Architecture of Russia

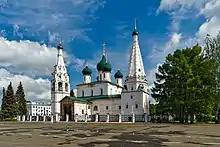
Church of Elijah the Prophet in Yaroslavl

Muscovite masonry continued to develop in the fifteenth and early sixteenth century, with the production of brick being more apparent in the mid-fifteenth century. In 1474 Ivan III imported builders from Pskov to Moscow (Pskov had been saved from ruin by the Mongol horde, and thus had more advanced construction knowledge than Moscow), and they adapted the stone-slab method of construction from Pskov to the brick masonry of the churches that followed as well as incorporating several features characteristic of churches in Pskov, such as corbel arches, church porches, exterior galleries, and bell towers. The brick construction as well as a new Muscovite tendency towards bold architectural ornament is featured in the Church of the Holy Spirit (1476) which has a frieze created by glazed ceramic tiles, deriving from the ornamental stripes of Novgorod, Pskov, and Suzdalia. Other churches built by the Pskov builders during this period show more influence from Pskov's style, such as ornamental brickwork in the façade of the Church of the Deposition of the Robe (1484-5). Apart from churches, many other structures date from Ivan III's reign. These include fortifications (Kitai-gorod, the Kremlin (its current towers were built later), Ivangorod), towers (Ivan the Great Bell Tower) and palaces (the Palace of Facets and the Uglich Palace).